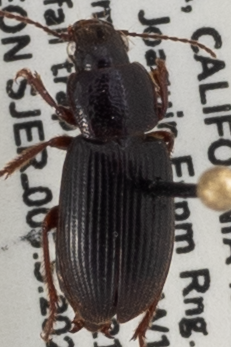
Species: Dicheirus piceus
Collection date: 2021-05-12 04:00:00
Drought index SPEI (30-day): -1.93
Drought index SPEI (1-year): -1.69
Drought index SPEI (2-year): -1.69